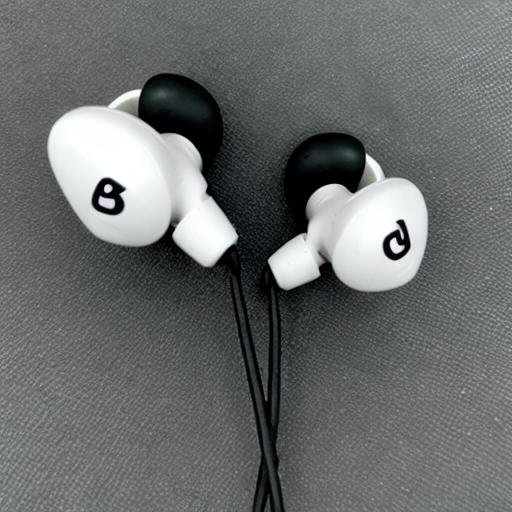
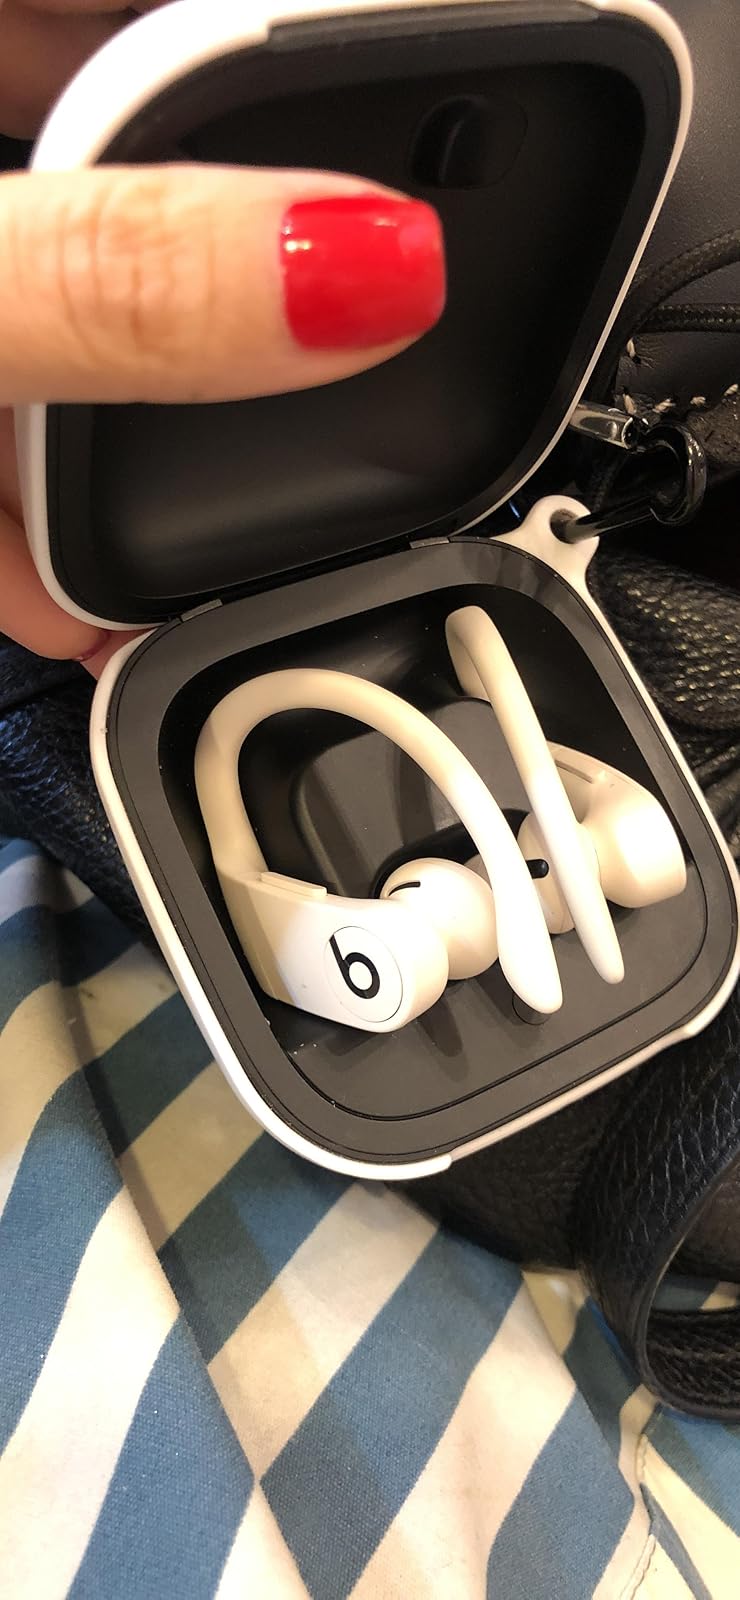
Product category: earbuds
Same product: no